Khalsa

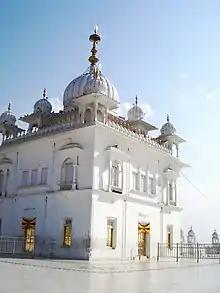
Keshgarh Sahib Gurudwara at Anandpur Sahib, Punjab, the birthplace of Khalsa

In 1699, the tenth Guru of Sikhism, Guru Gobind Singh asked Sikhs to gather at Anandpur Sahib on 13 April 1699, the day of Vaisakhi, the annual harvest festival. Guru Gobind Singh addressed the congregation from the entryway of a tent pitched on a hill, now called Kesgarh Sahib. He drew his sword, according to the Sikh tradition, and then asked for a volunteer from those who gathered, someone willing to sacrifice his head. One came forward, whom he took inside a tent. The Guru returned to the crowd without the volunteer, but with a bloody sword.